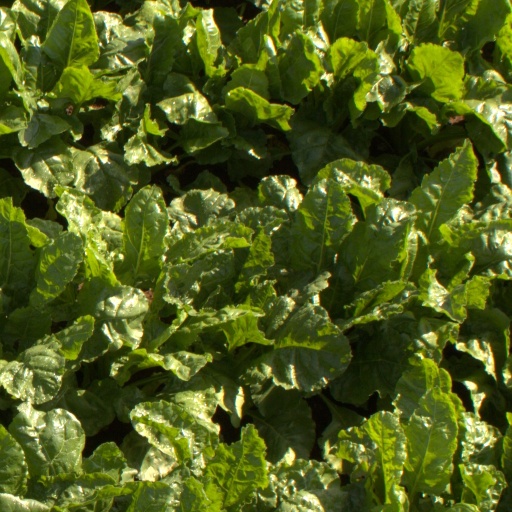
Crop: sugar beet